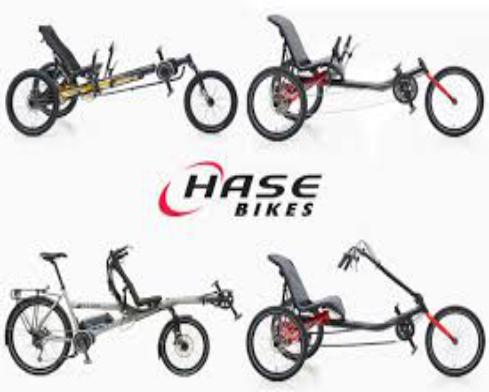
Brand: hase bikes
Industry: Transportation